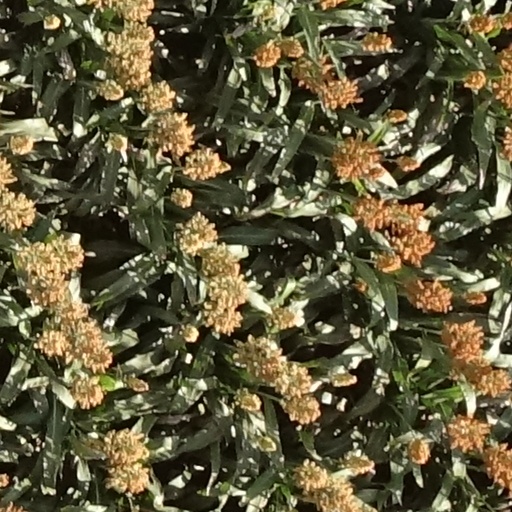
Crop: sorghum